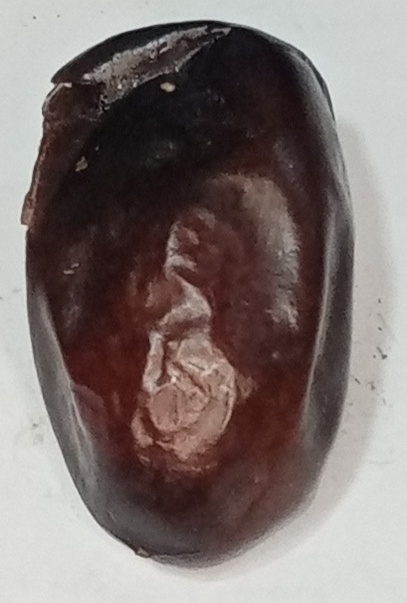
Variety: kupro
Size: large
Grade: grade-2